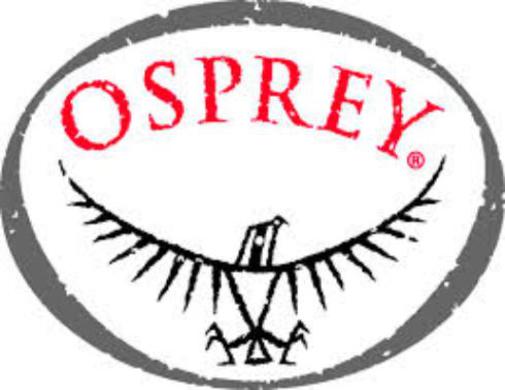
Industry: Clothes